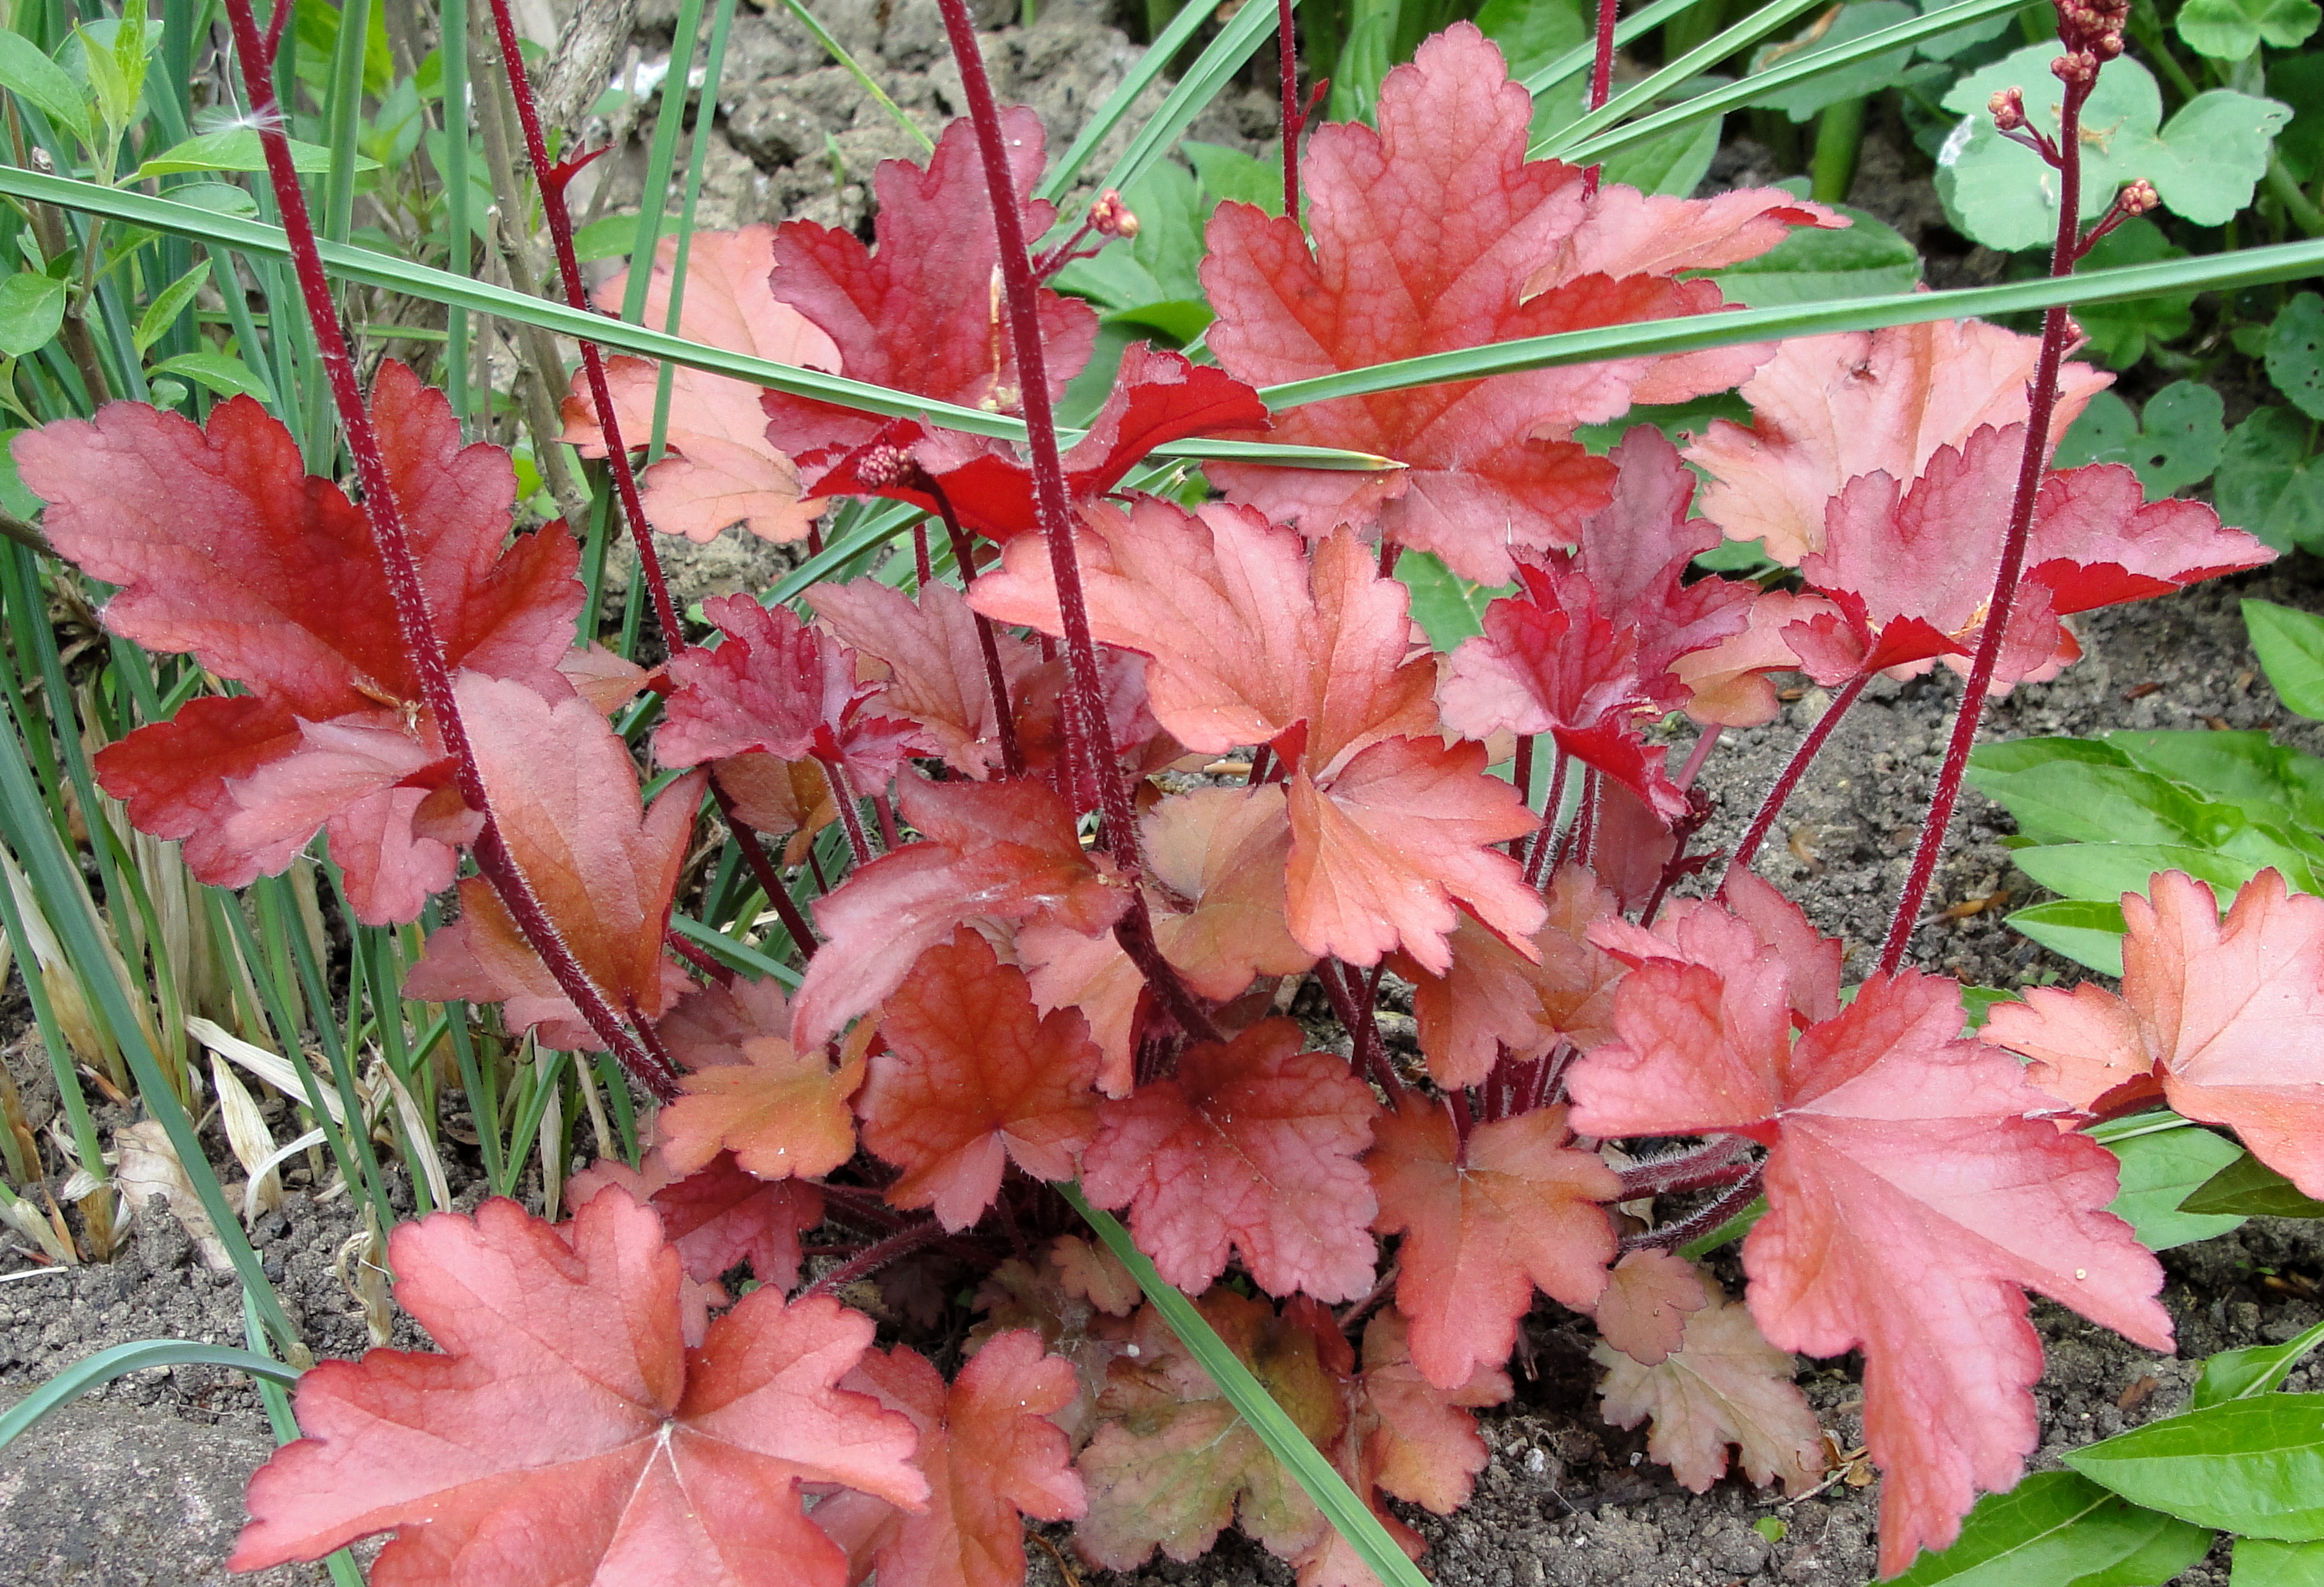
flower, leaf, plant, autumn, shrub, vascular plant